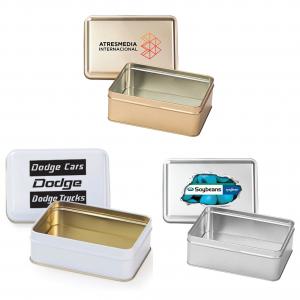
Label: metal